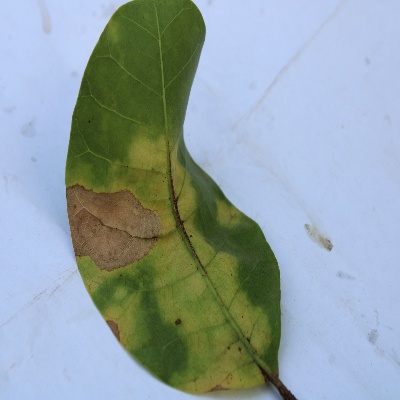
Crop: Cashew
Condition: anthracnose